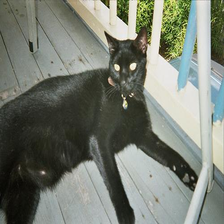
Species: cat
Breed: Bombay